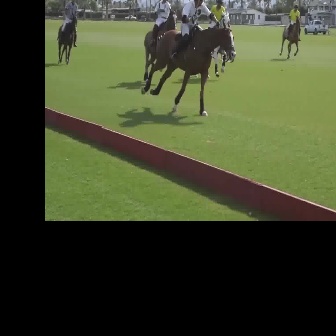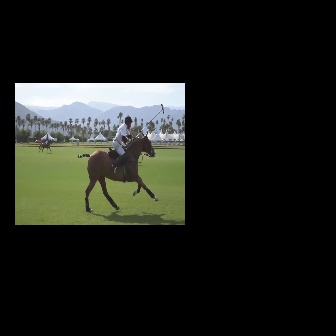
  Please identify the target specified by the bounding box [139,19,236,115] in the first image and locate it in the second image. Return the coordinates in [x_min,y_min,x_max,y_max] format.
Answer: [77,130,159,212]